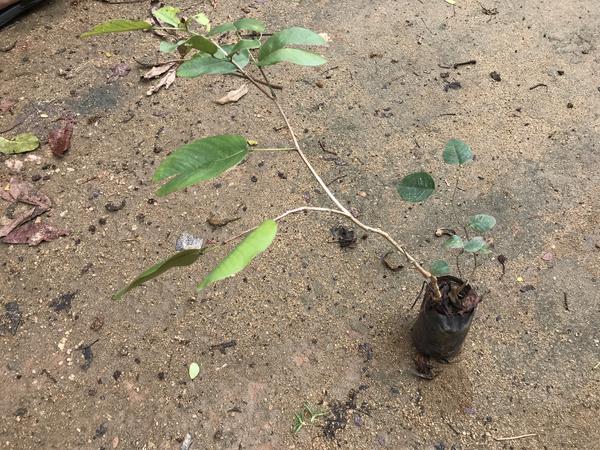
Plant: Raktachandini